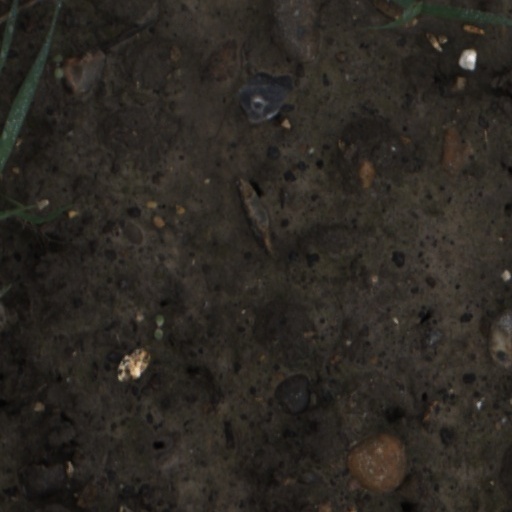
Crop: wheat